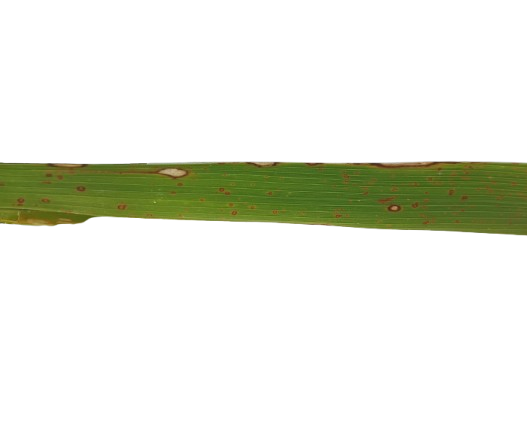
Label: Rice Blast